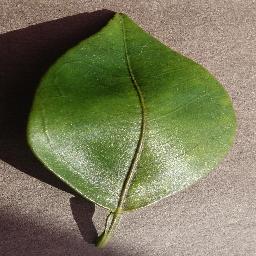
Label: Orange___Haunglongbing_(Citrus_greening)